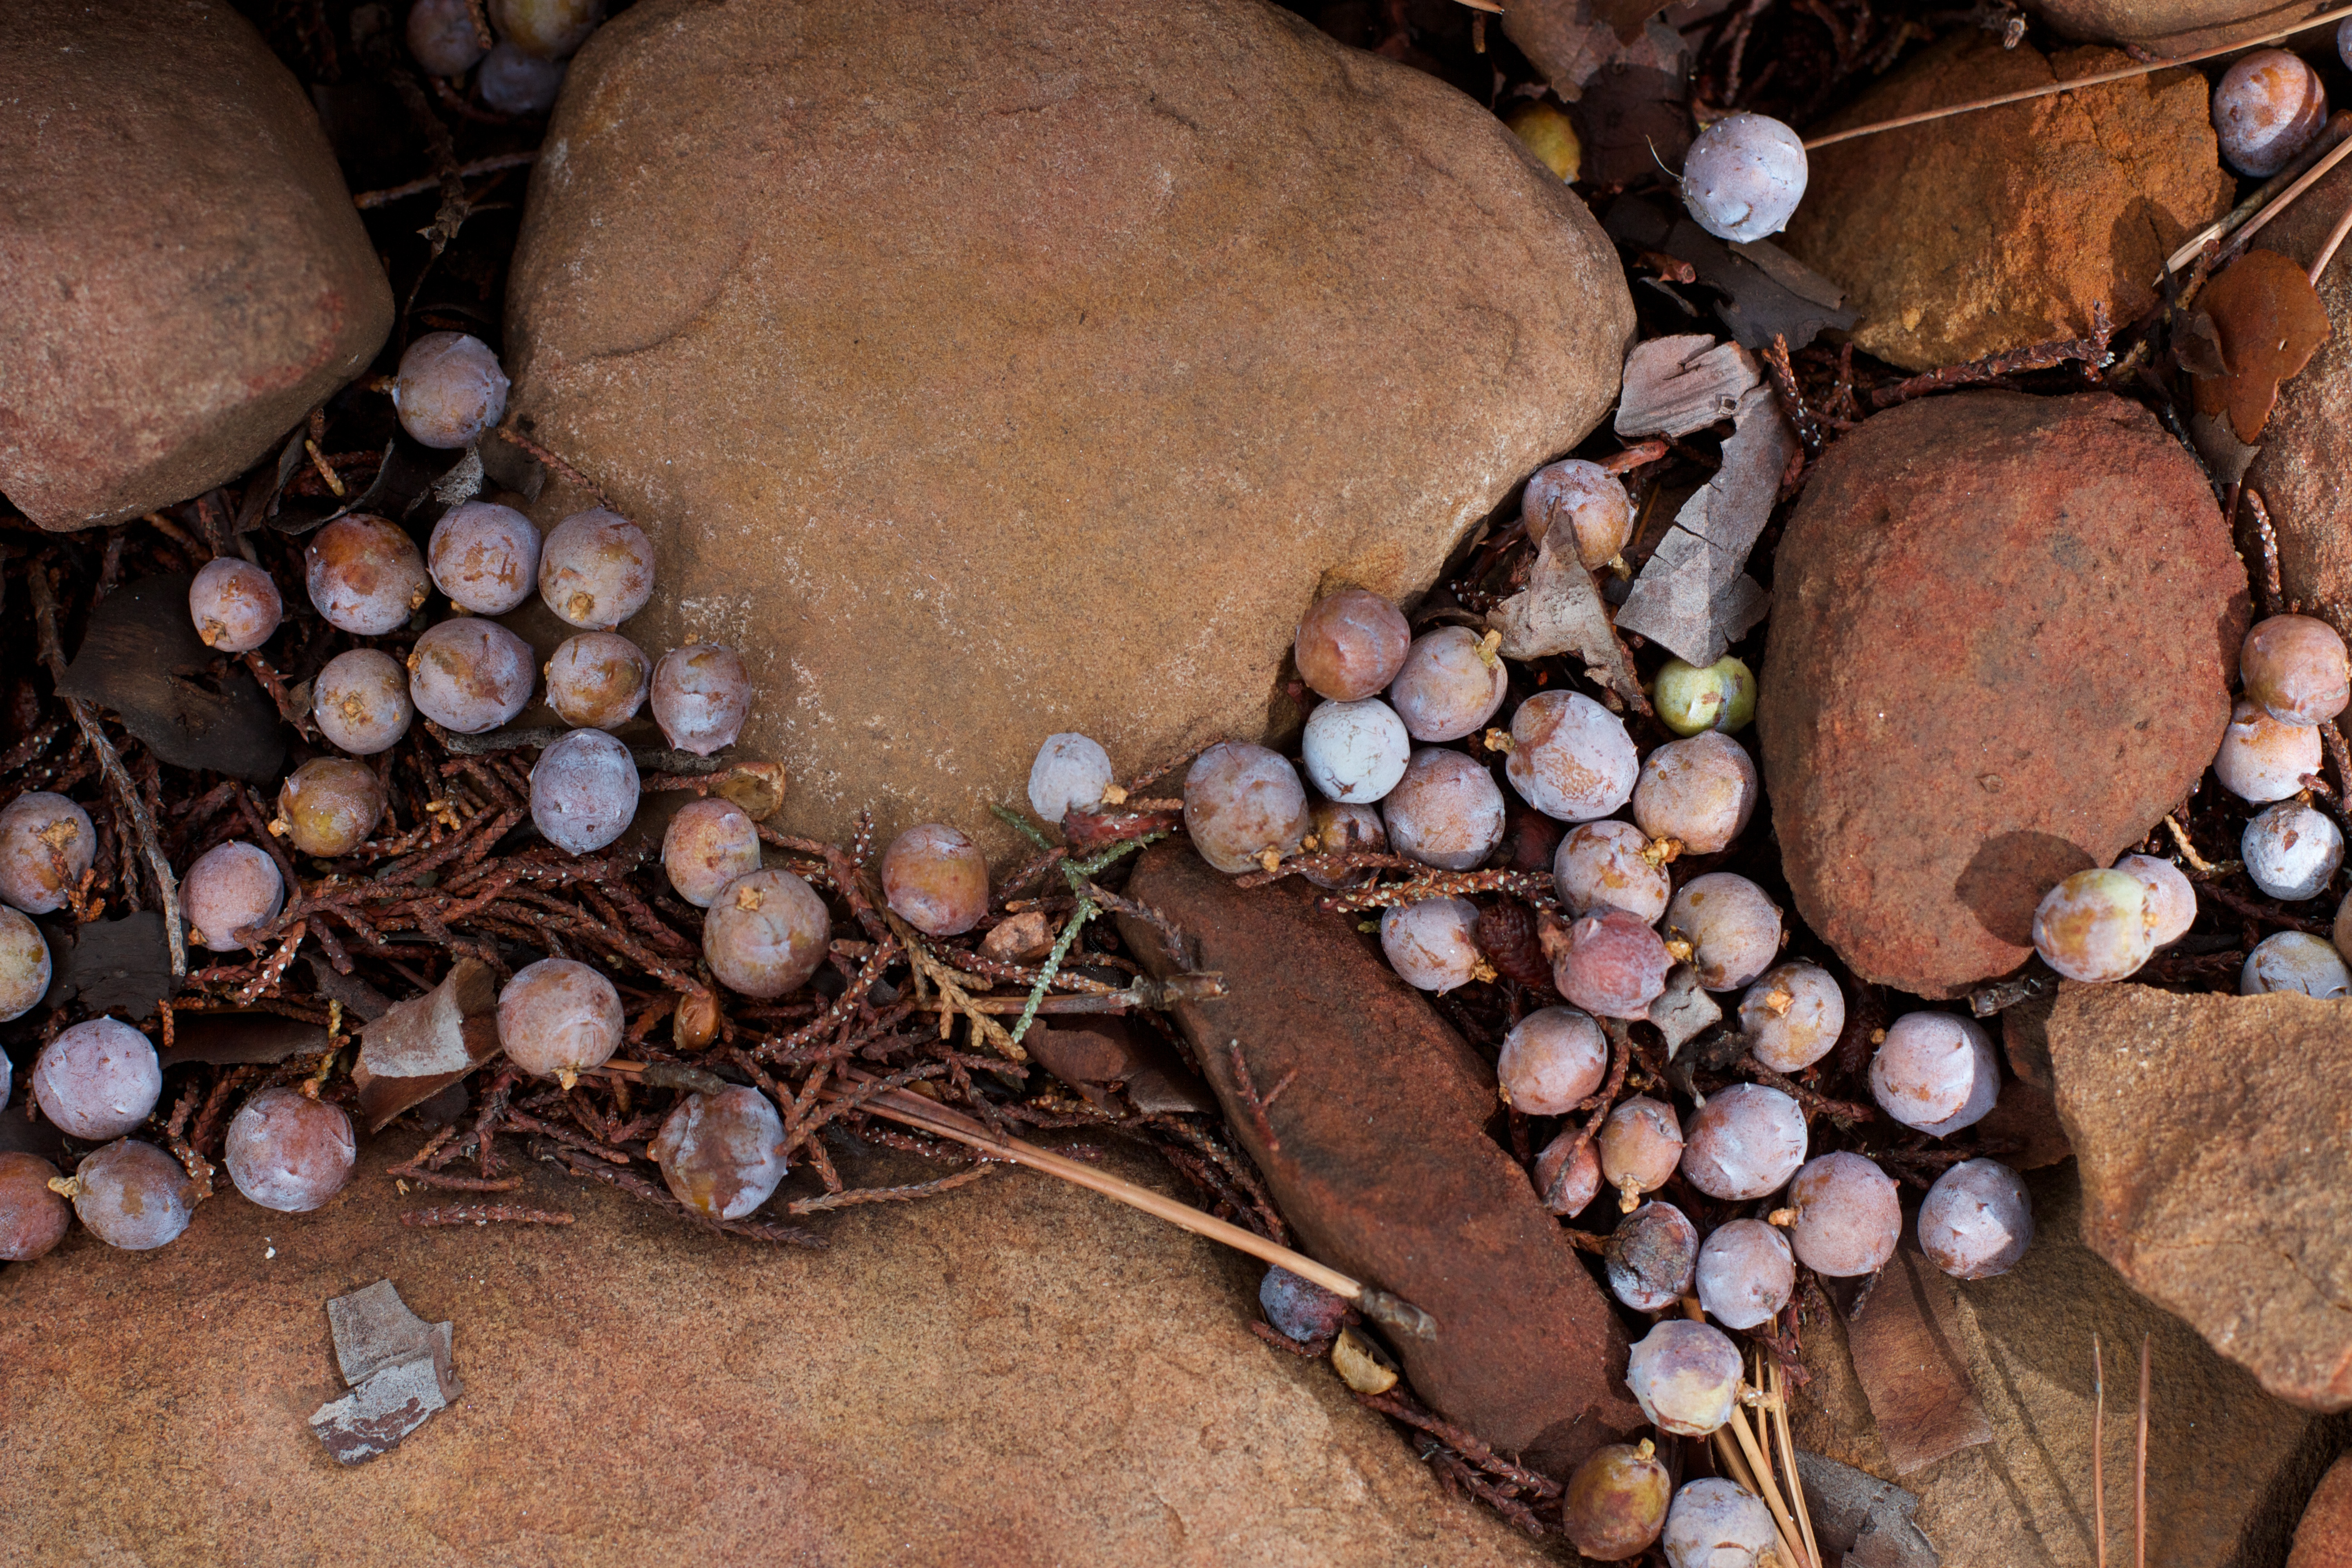
tree, rock, wood, autumn, soil, material